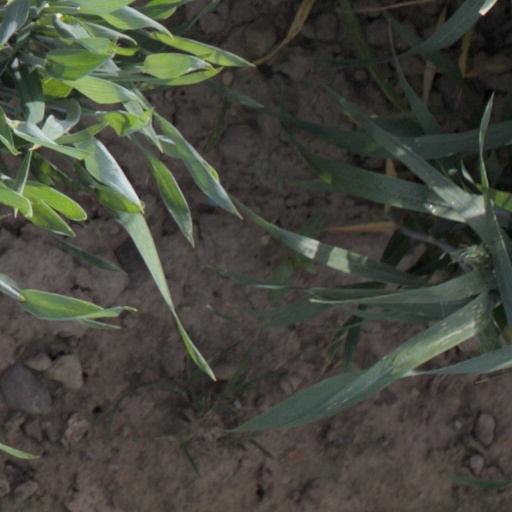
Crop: wheat